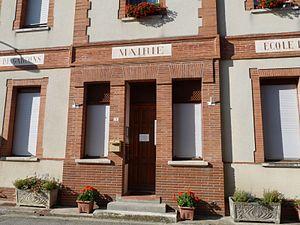
Mairie d'Auragne, Haute-Garonne, France
Auragne est une commune française située dans le département de la Haute-Garonne en région Occitanie.